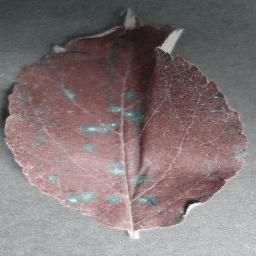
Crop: apple
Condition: cedar_rust